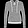
Label: Pullover